Christ College of Engineering and Technology

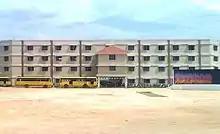
Main entrance

The college is located in the suburban locality of Moolakulum, about four kilometers from Puducherry and 36 kilometers from Villupuram Smart City.